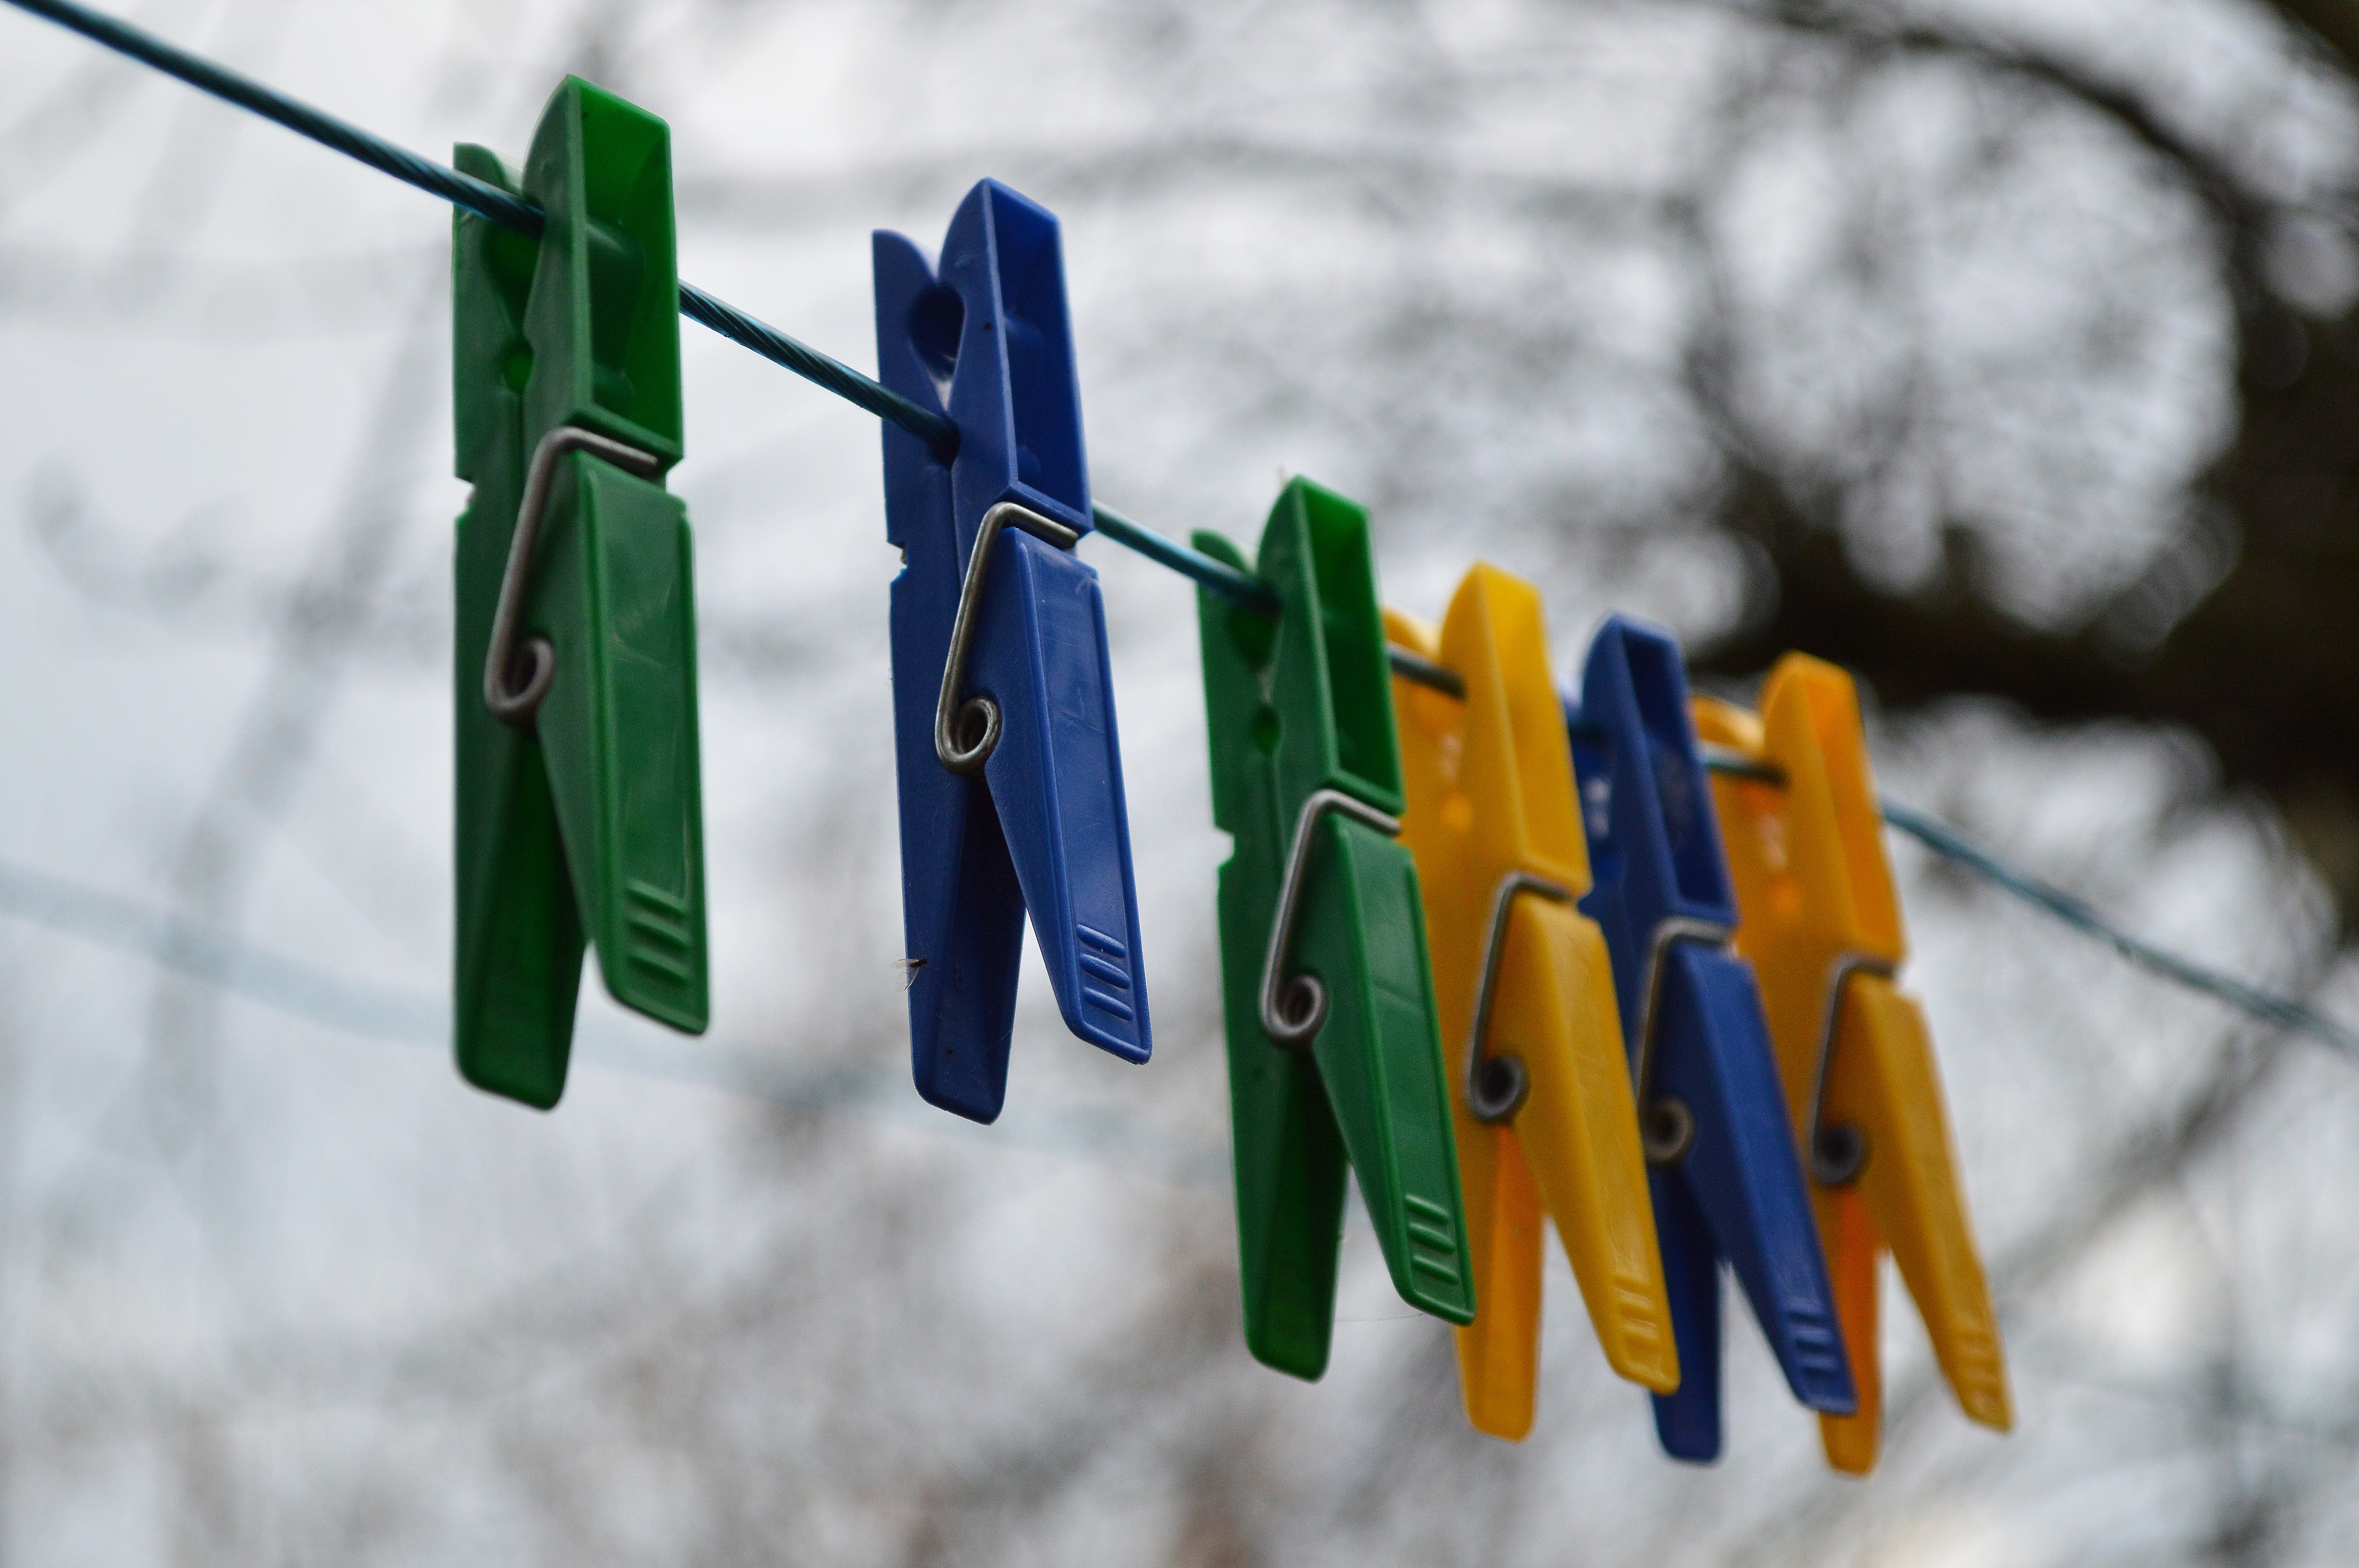
snow, winter, color, blue, season, twine, deep, clip on earrings